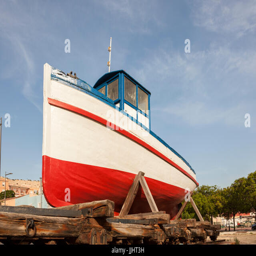
old fishing boat at the port .